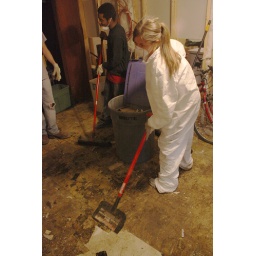
Joann Holmen, a junior in French, works on removing floor tiles from the Clark Family's house on Madison Street.